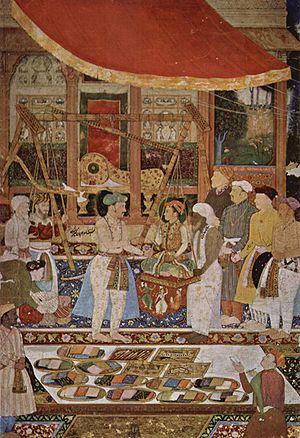
L'art moghol est l'art produit en Inde sous la dynastie des grands Moghols, c'est-à-dire entre 1528 et 1858. Il se manifeste à la fois dans l'architecture, l'art du livre et la fabrication d'objets d'art en pierre dure, en bois et en métal principalement.